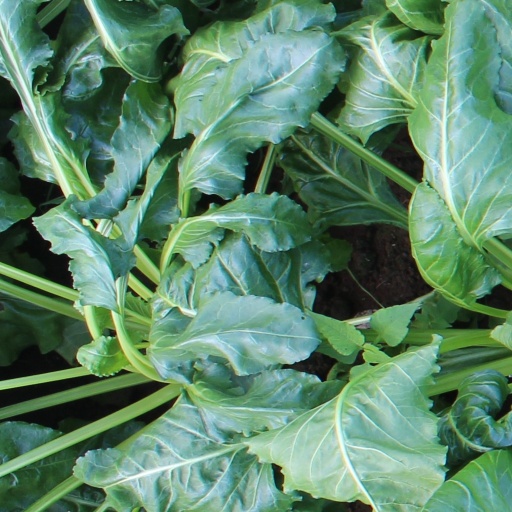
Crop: sugar beet